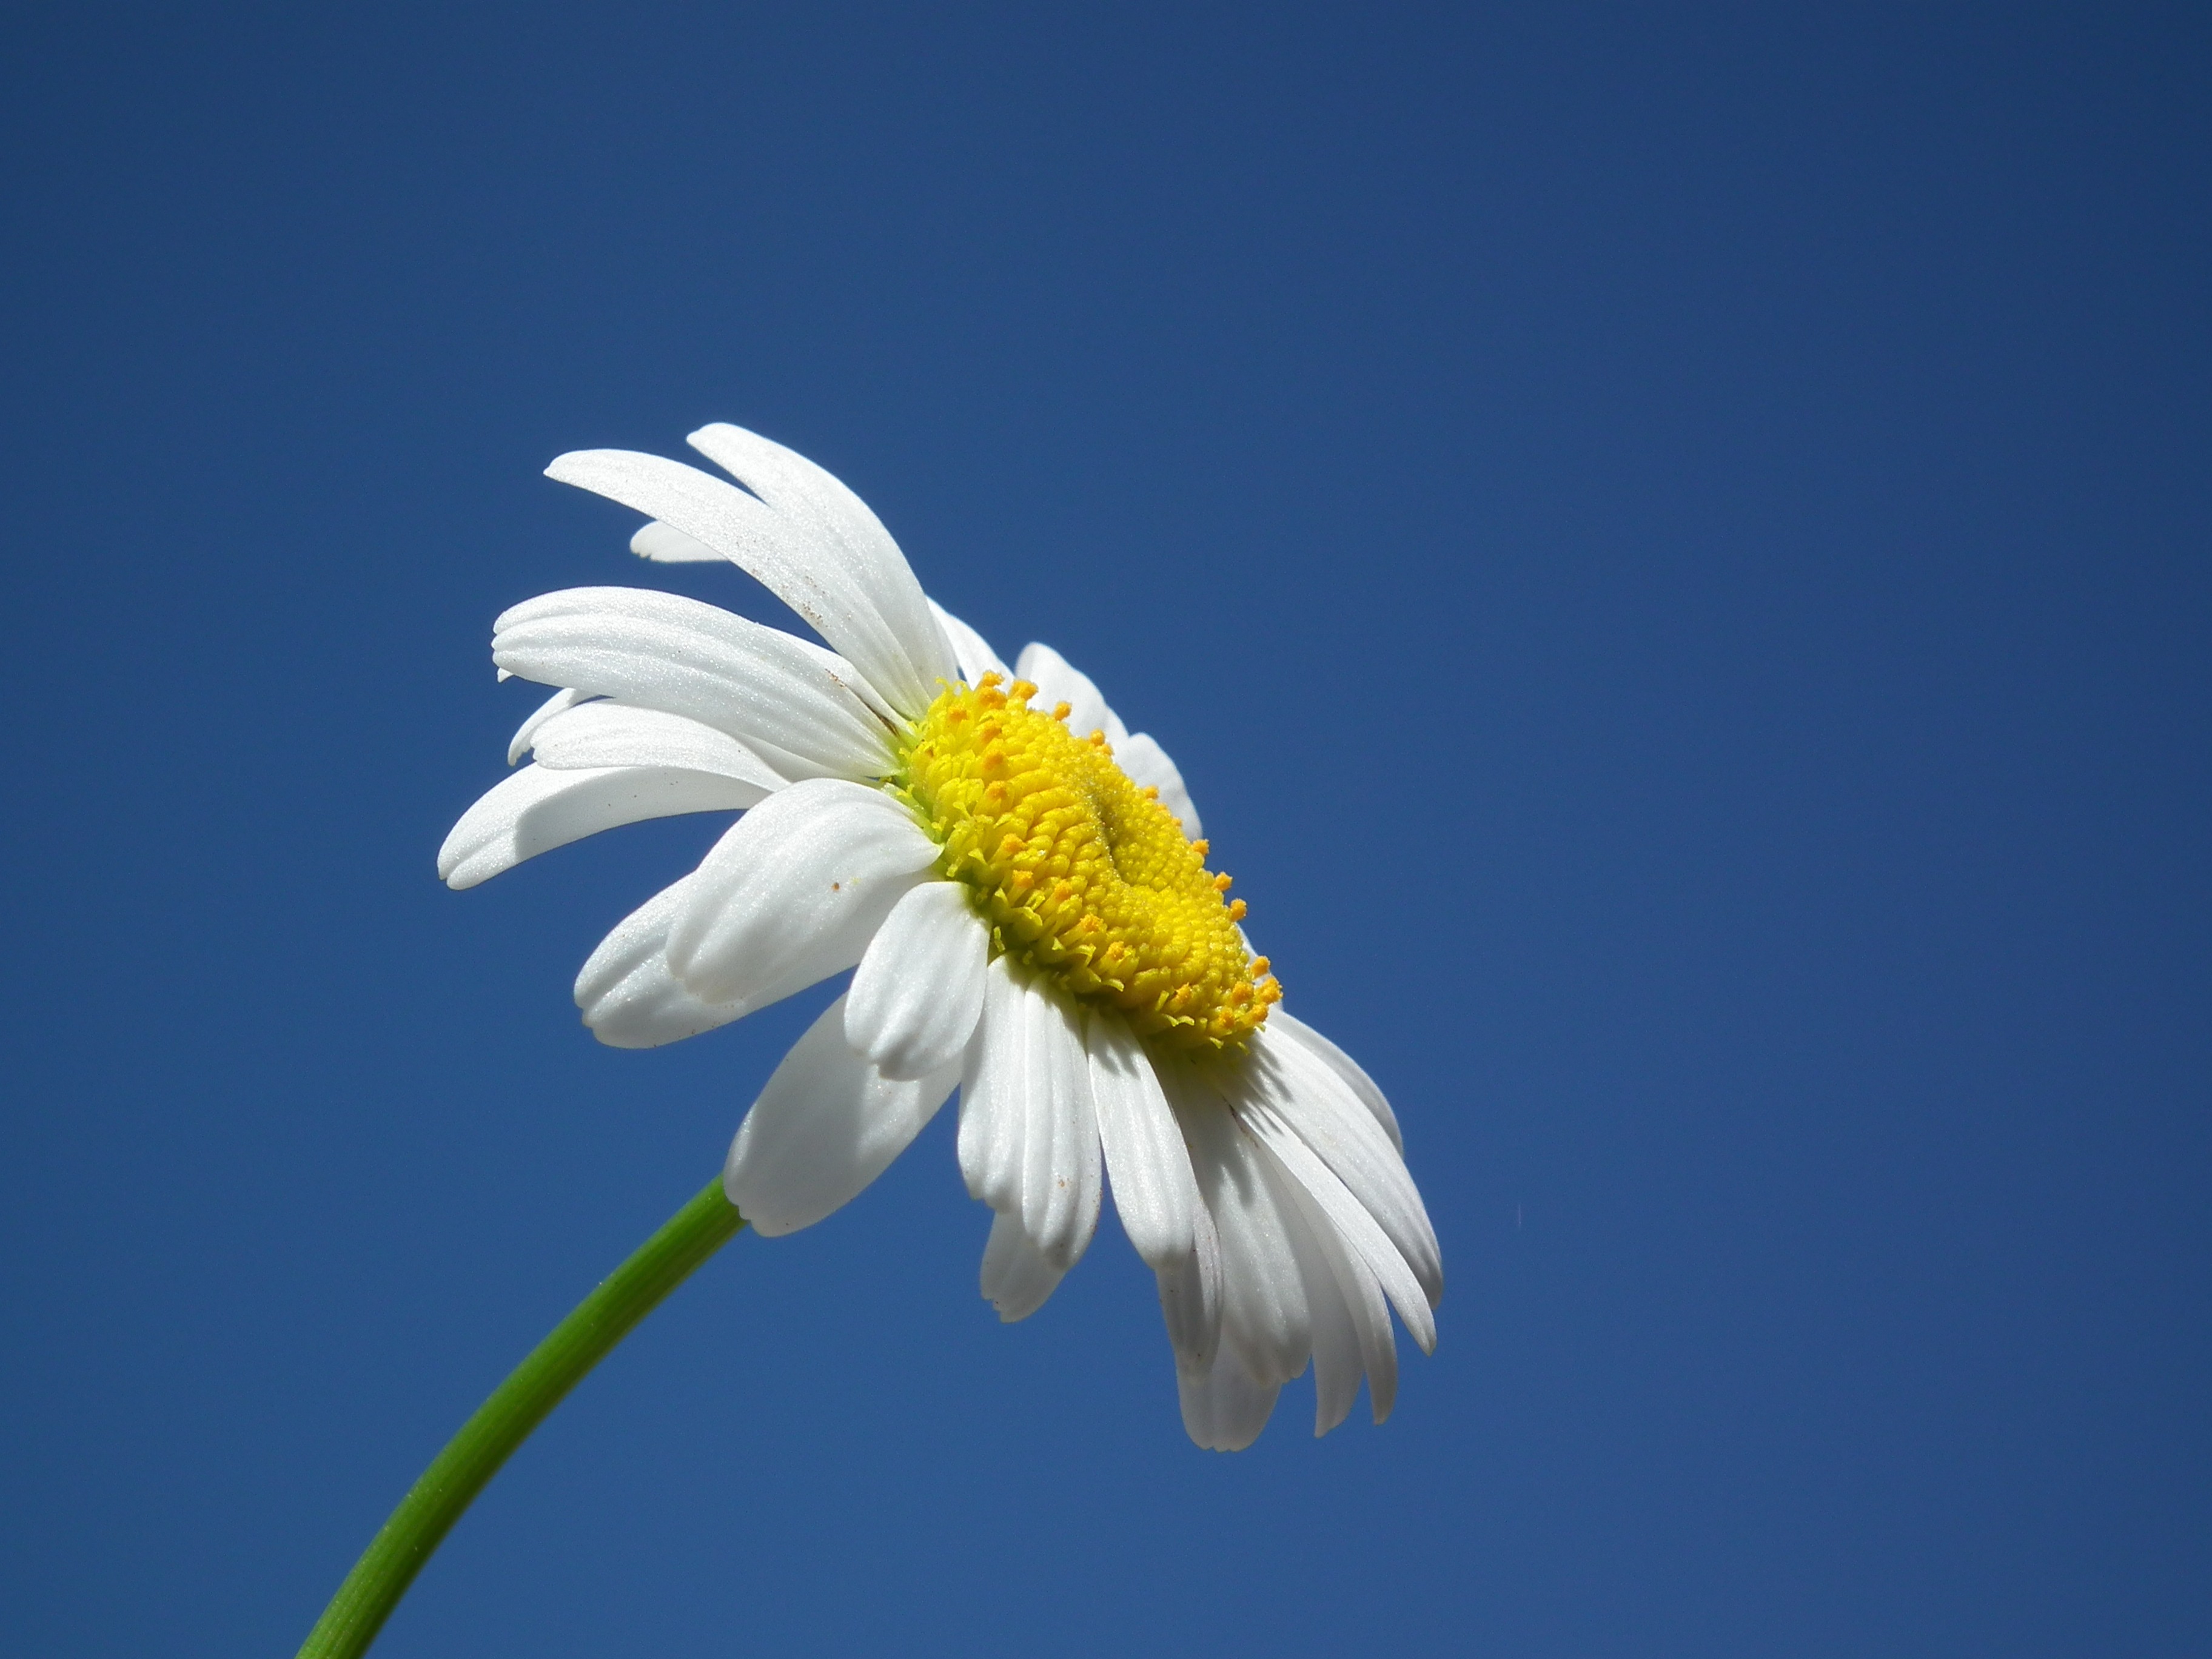
blossom, plant, sky, white, meadow, flower, petal, bloom, summer, daisy, blue, yellow, closeup, flora, blue sky, wildflower, flowers, sheet, day, chamomile, macro photography, white flowers, flowering plant, daisy family, oxeye daisy, plant stem, land plant